Frederikshavn railway station

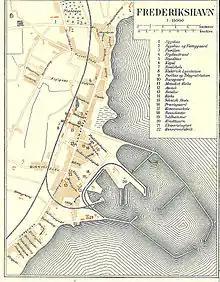
Map of Frederikshavn, 1900.

The original station was designed by the Danish architect Niels Peder Christian Holsøe (1826–1895), known for the numerous railway stations he designed across Denmark in his capacity of head architect of the Danish State Railways. It was located a short distance west of the current station, in the area where Frederikshavn Town Hall is now located.